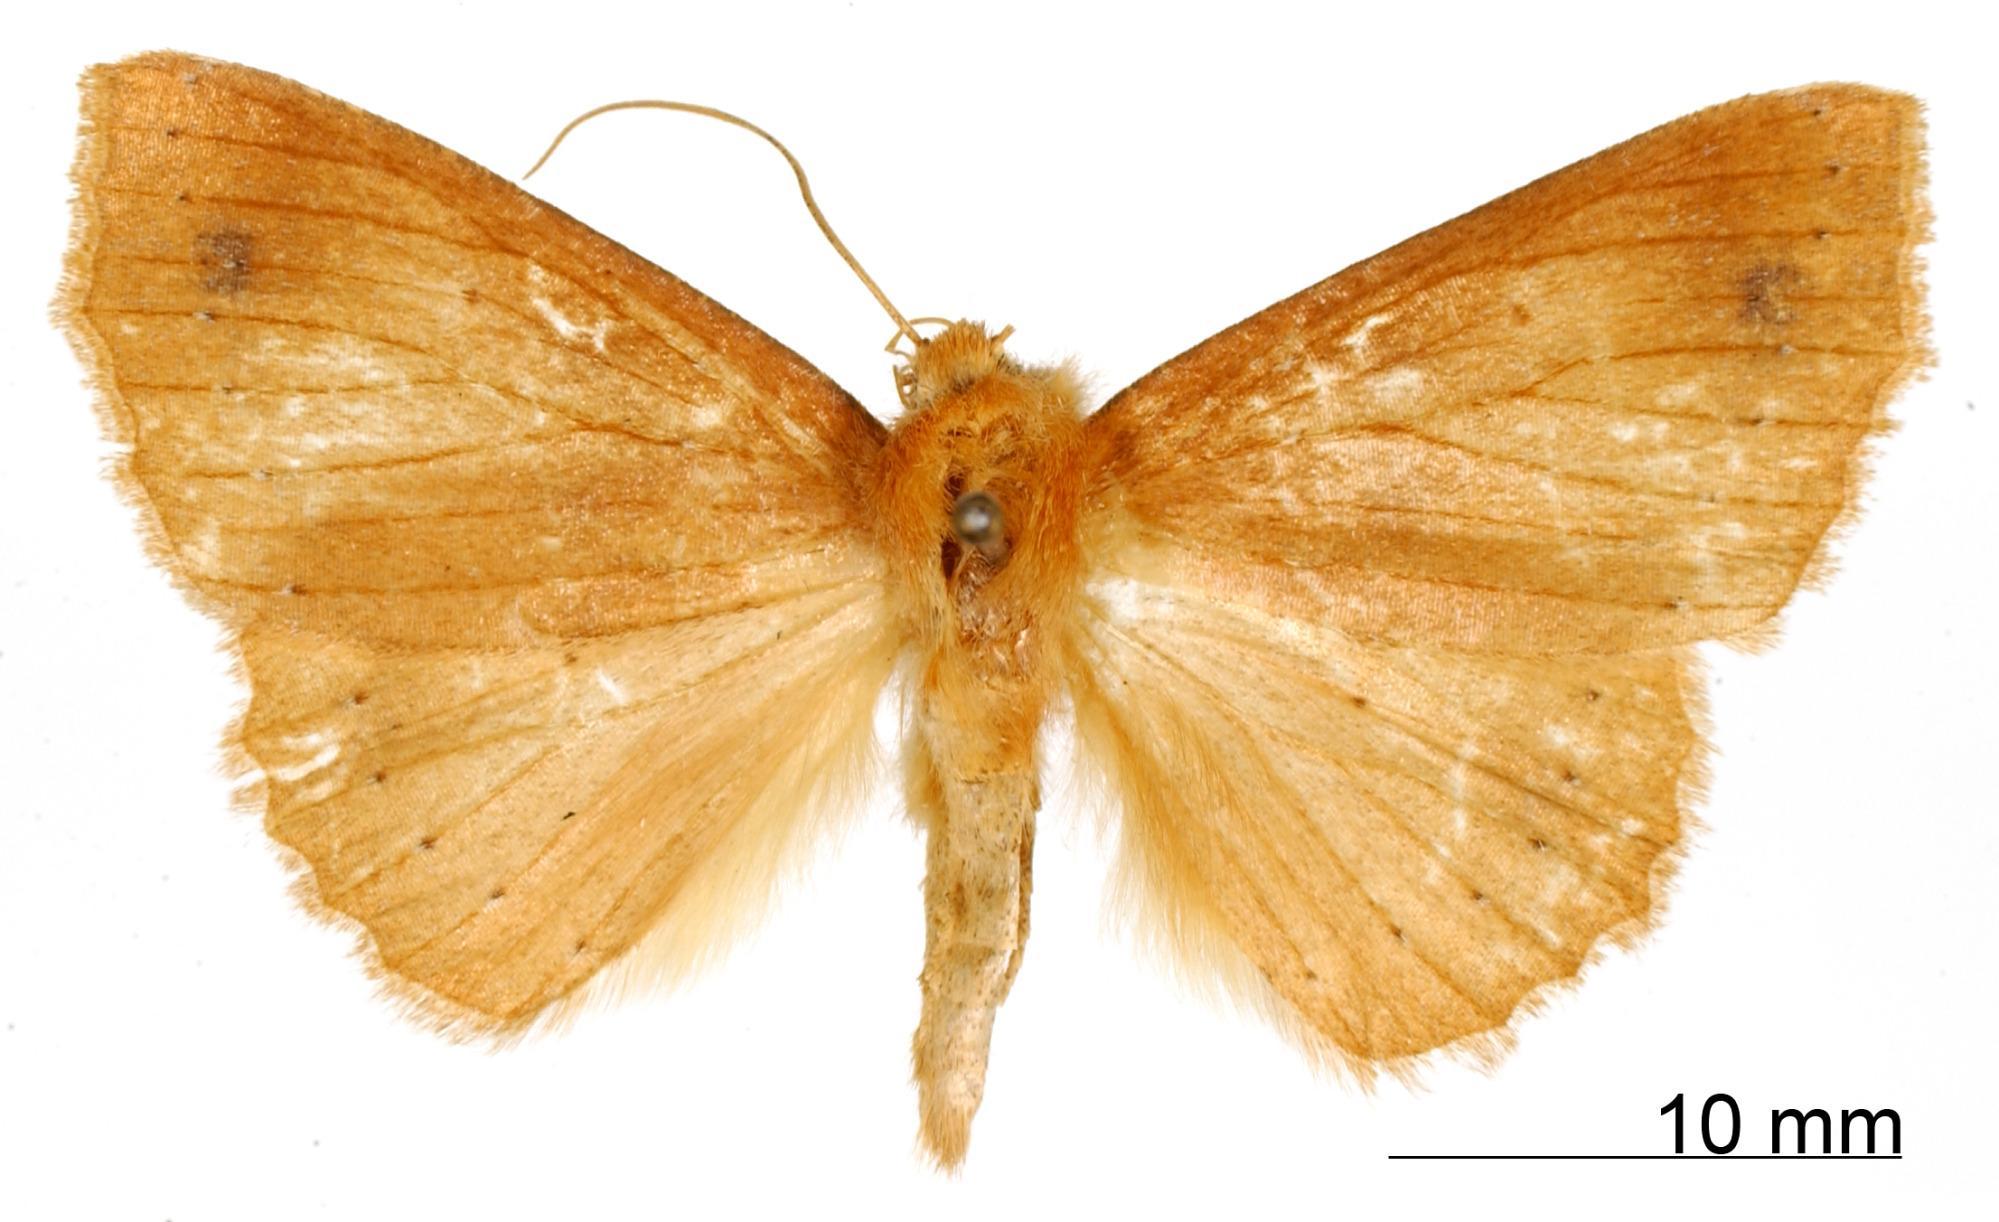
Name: Certima rufa
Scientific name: Certima rufa Dognin, 1912
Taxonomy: Animalia, Arthropoda, Insecta, Lepidoptera, Geometridae, Ennominae
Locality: Paramo del Quindiu, Colombia, Colombia